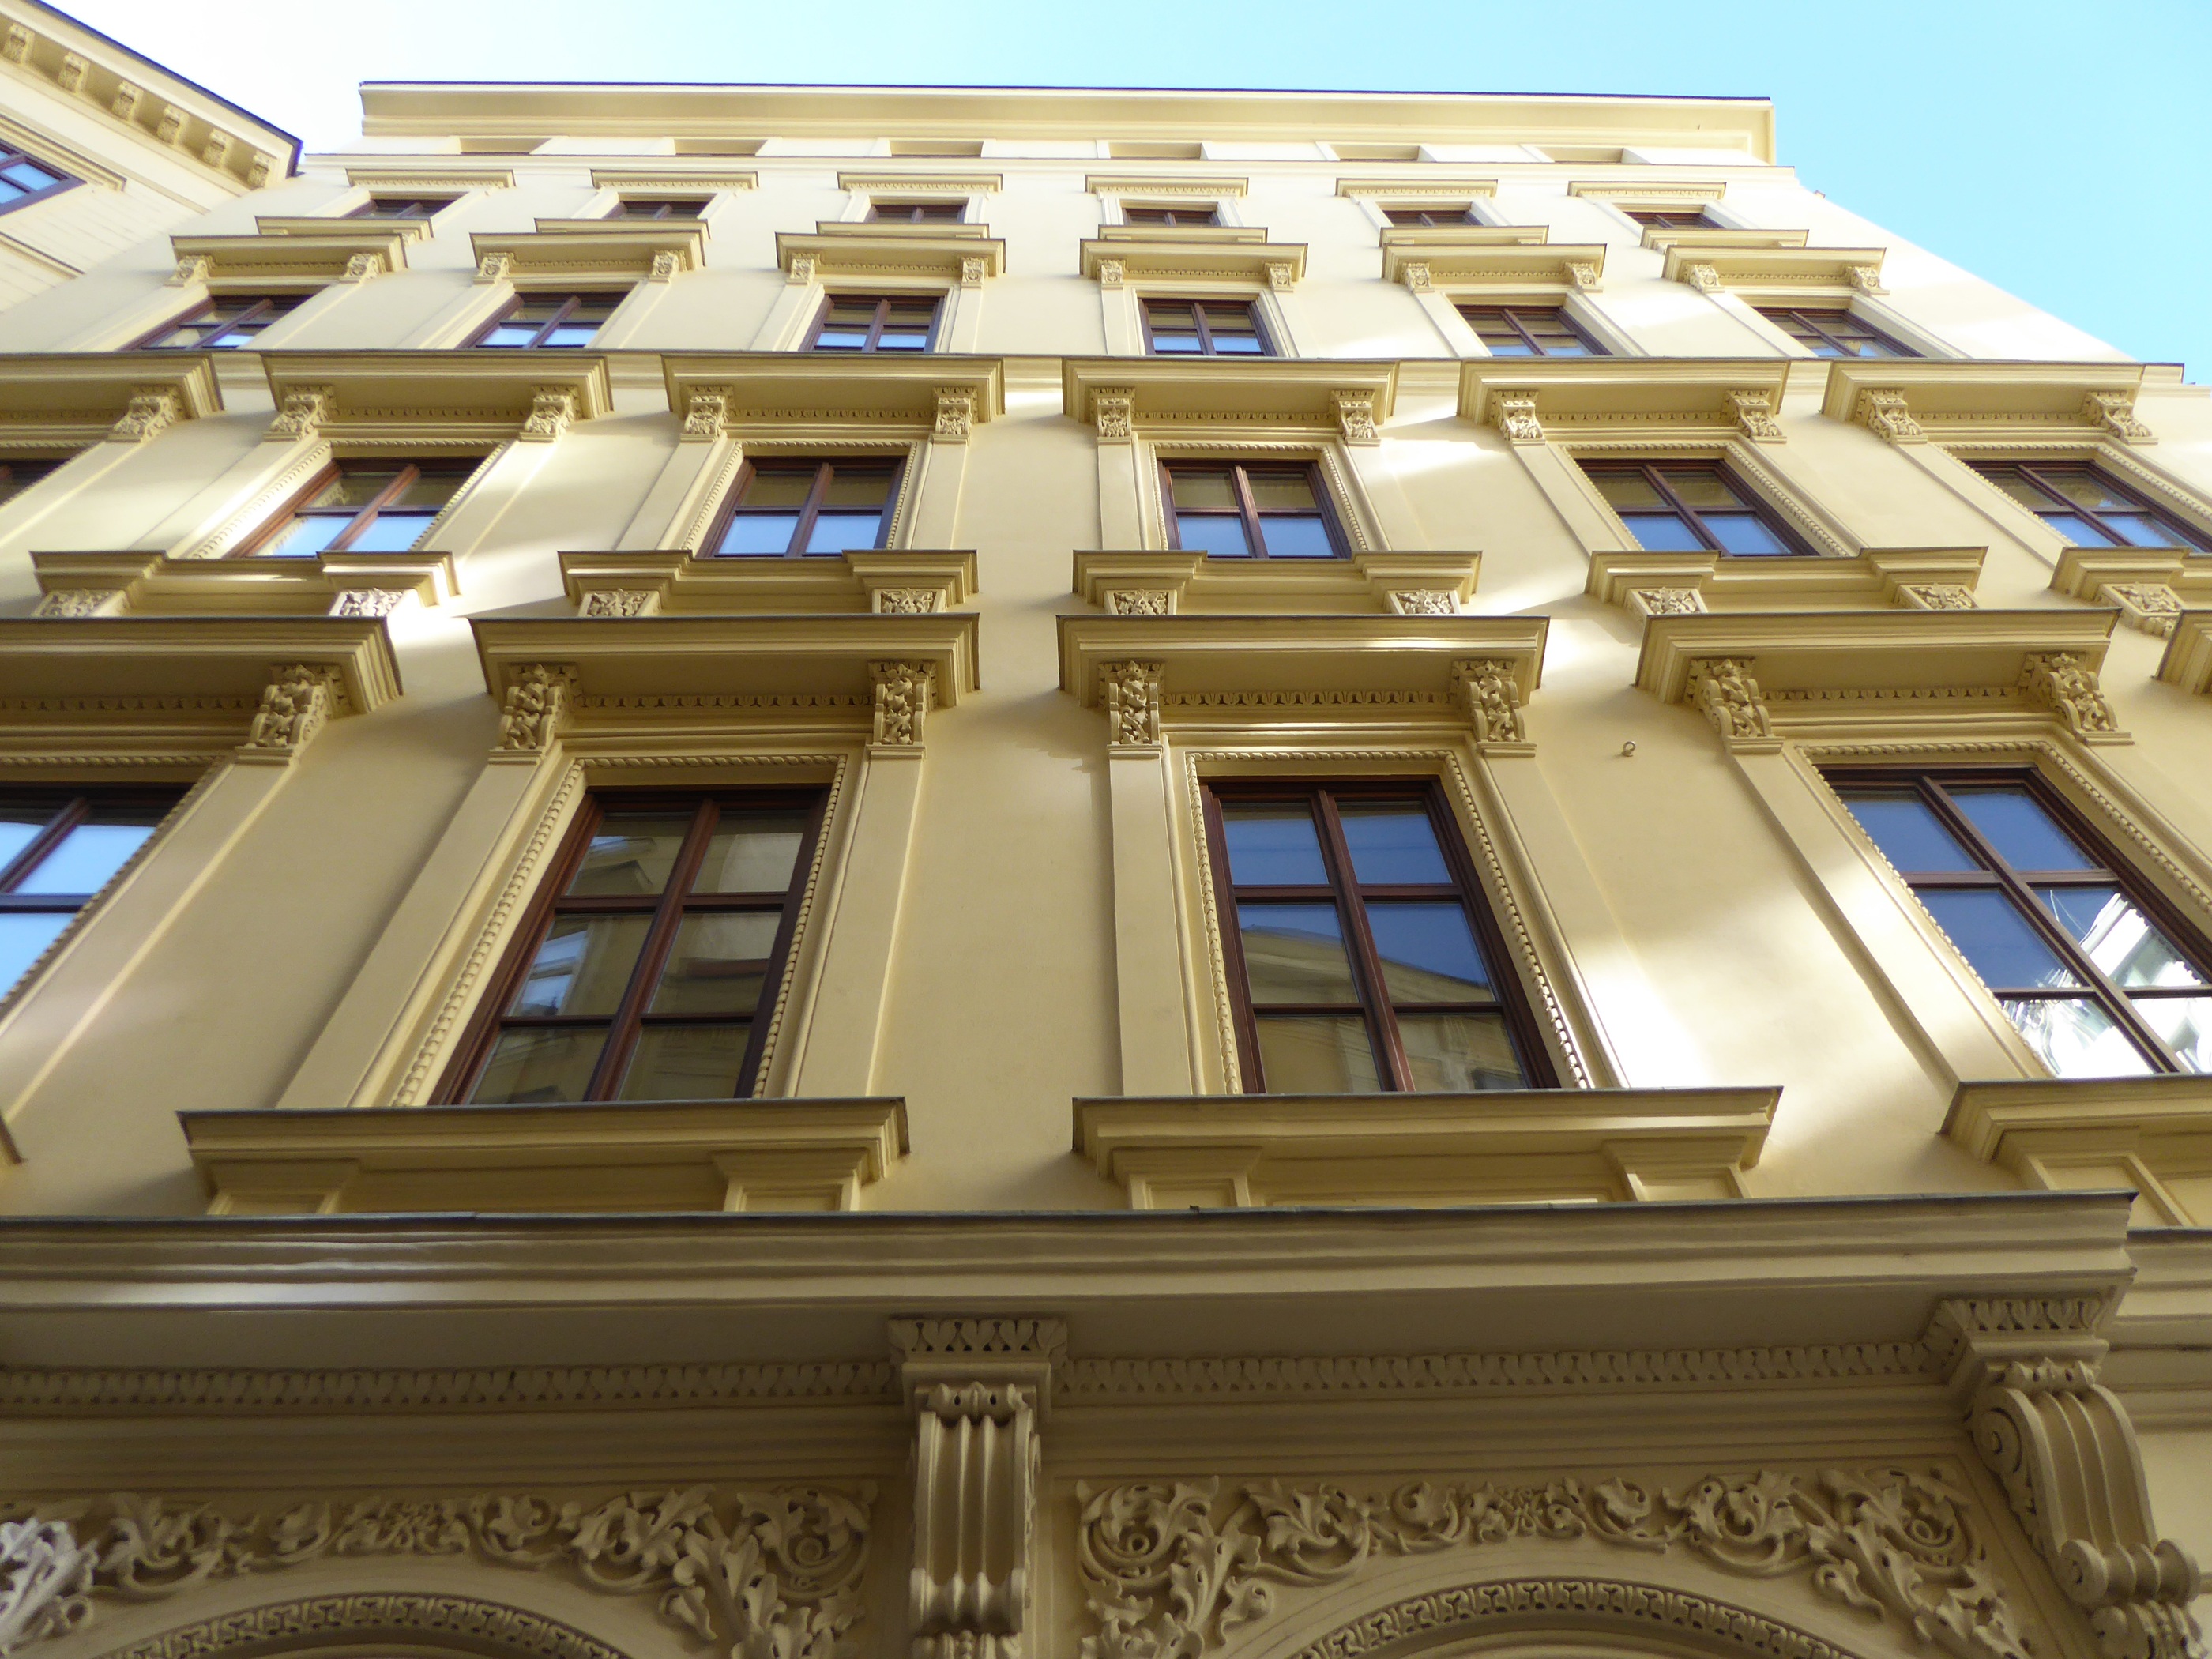
architecture, window, building, facade, residence, yellow, vienna, daylighting